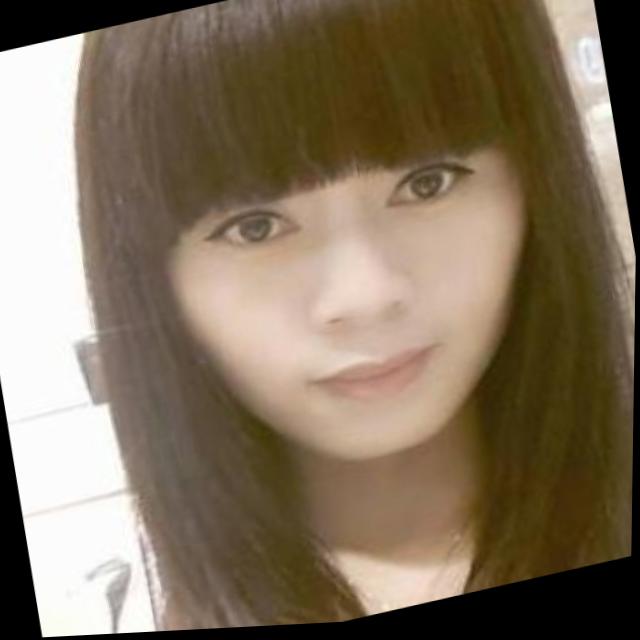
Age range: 21-44